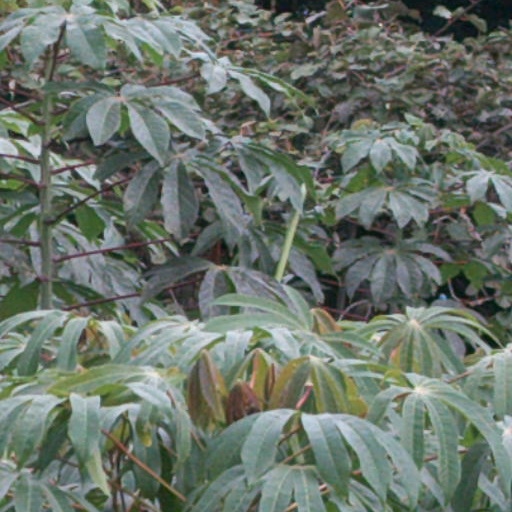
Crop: cassava